Sky position (RA, Dec in degrees): 175.602, 20.119
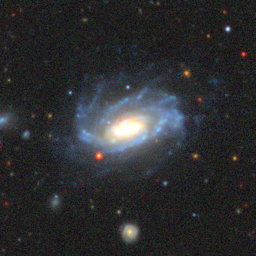
Galaxy morphology: Unbarred Tight Spiral Galaxies